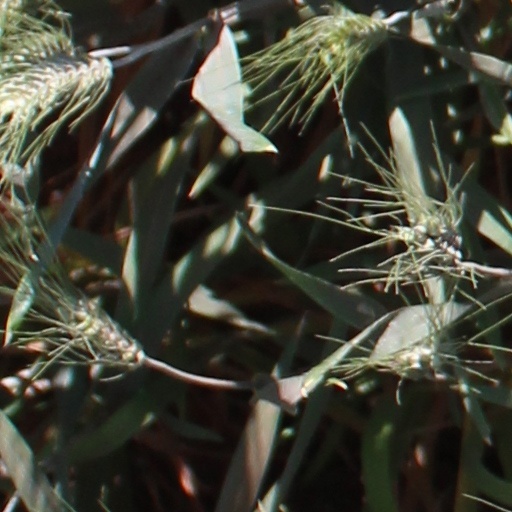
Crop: wheat